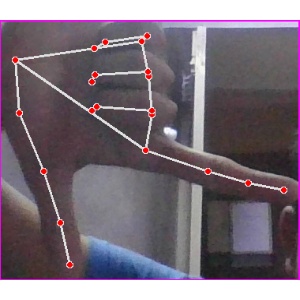
अक्षर: ख